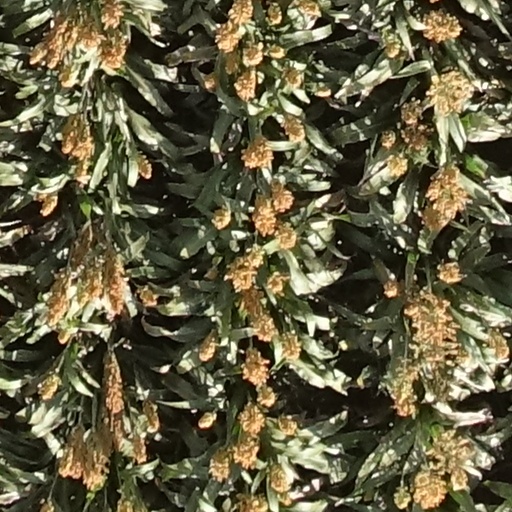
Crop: sorghum